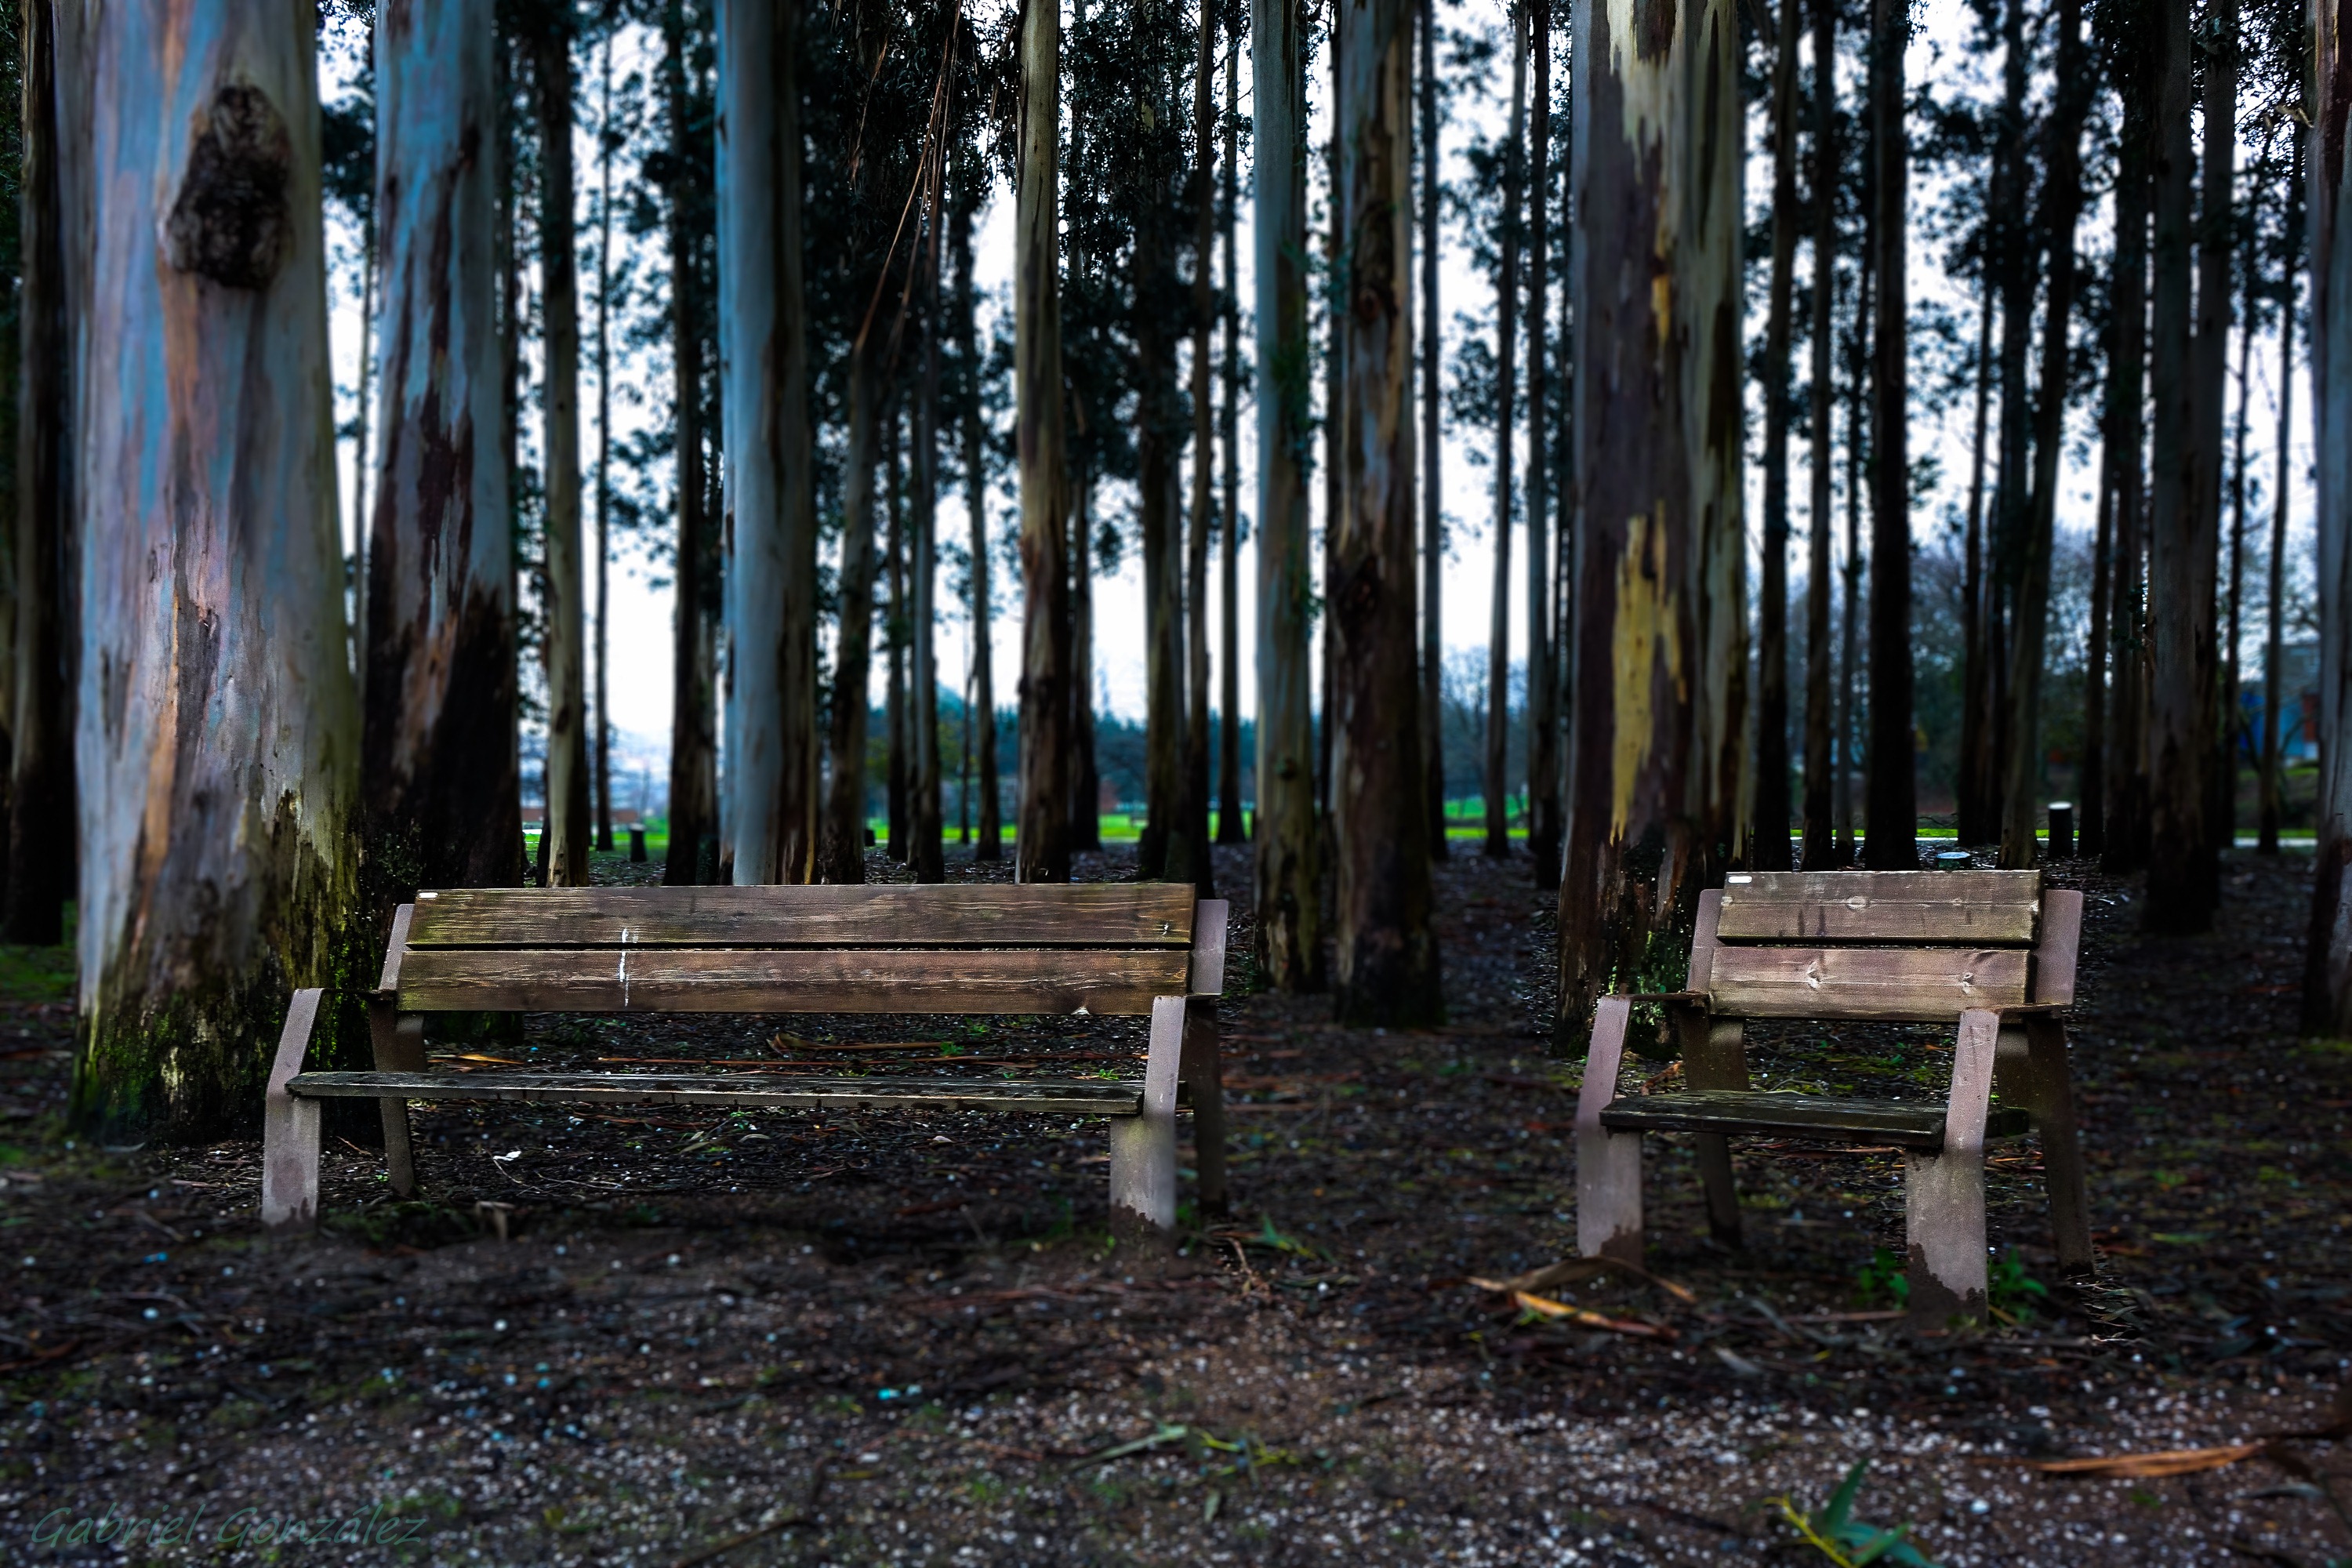
landscape, tree, nature, forest, plant, wood, sunlight, leaf, flower, green, autumn, park, season, spain, espaa, galicia, pontevedra, paisajes, woodland, habitat, ggl1, gaby1, xovesphoto, sonyrx10, rx10, gphoto, gabrielcorua, xelodegalicia, natural environment, woody plant